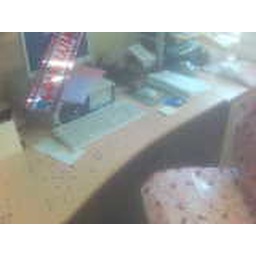
You can see my chair covered in doggy wrapping paper